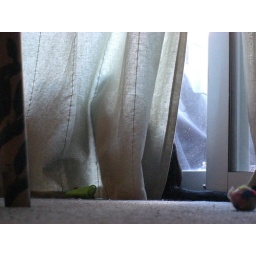
My cats under the curtains